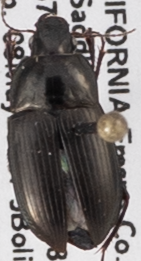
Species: Amara californica
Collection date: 2019-05-08
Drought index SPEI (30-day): -0.8
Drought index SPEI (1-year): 0.212
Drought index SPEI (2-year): -0.24